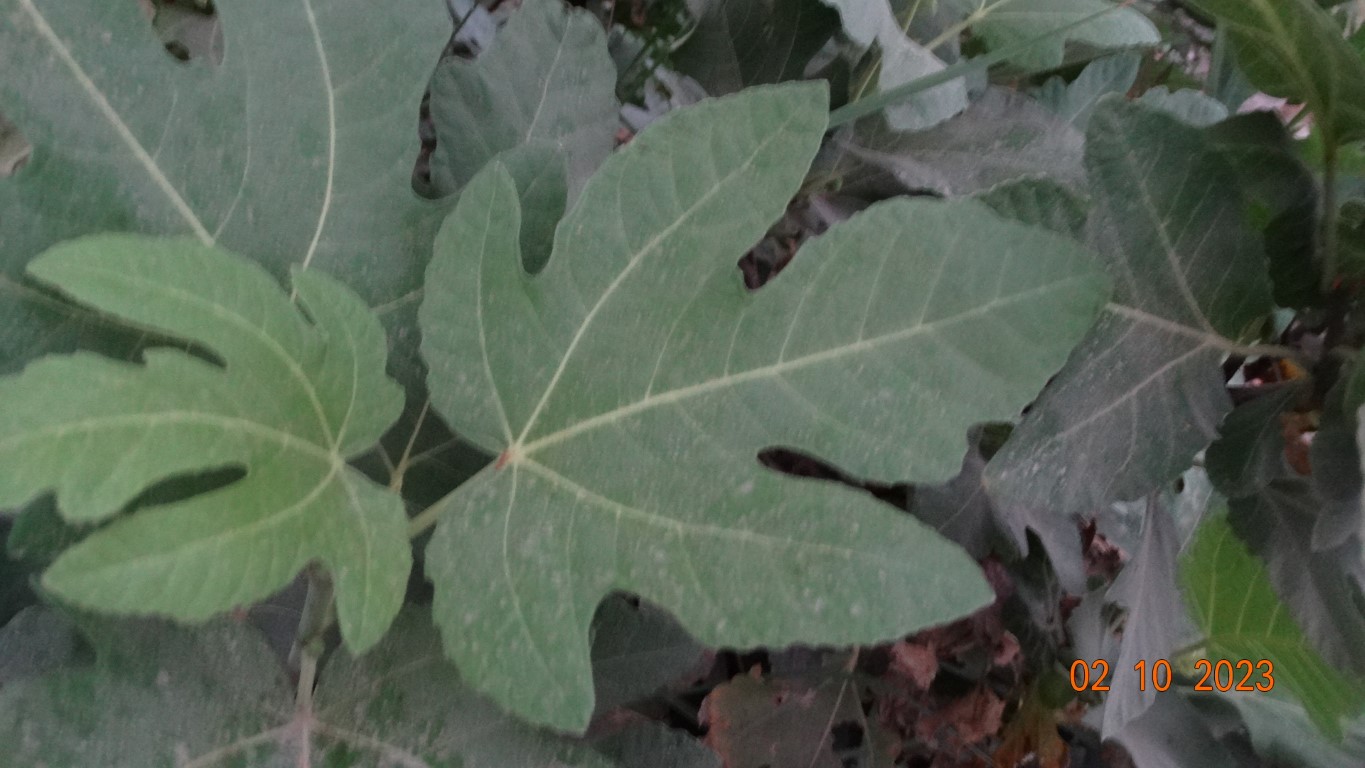
Label: healthy